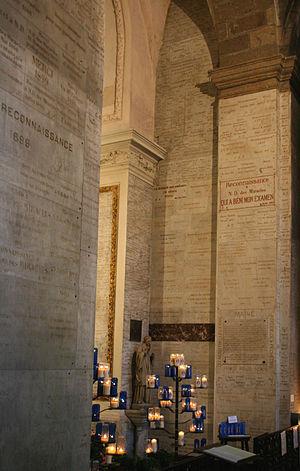
Mur d'ex-voto dans l'église Saint-Sauveur de Rennes.
La basilique Saint-Sauveur de Rennes est une basilique mineure de l’Église catholique romaine, connue sous le nom de Notre-Dame des Miracles et Vertus, située au cœur du centre-ville historique de Rennes en France. Sa fondation, sous le nom de Saint-Sauveur, est antérieure au XIIᵉ siècle. Agrandie à plusieurs reprises et reconstruite au début du XVIIIᵉ siècle, elle a été le siège d'une paroisse pendant près de trois cents ans, jusqu’à la Seconde Guerre mondiale, puis à nouveau à partir de 2002. À la suite de plusieurs événements qualifiés de miraculeux aux XIVᵉ et XVIIIᵉ siècles, le culte de Notre Dame s’y développe fortement pour aboutir à une érection en basilique en 1916. De style classique, cet édifice se distingue particulièrement par son mobilier : baldaquin du maître-autel, chaire en fer forgé, orgue, ainsi que les nombreux ex-voto déposés par les fidèles.